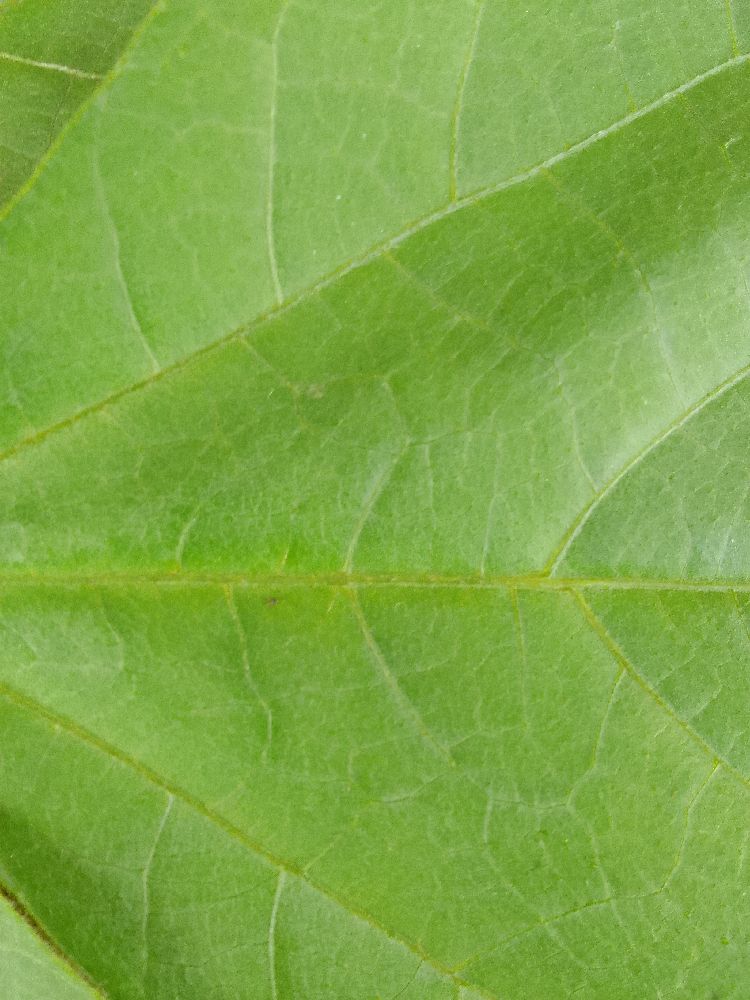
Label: healthy